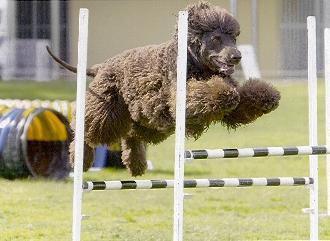
Irish_water_spaniel